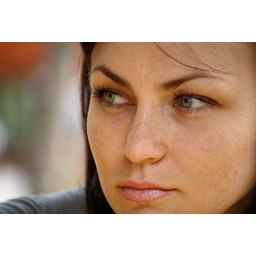
Portrait of the girl sitting in park reflecting above own life